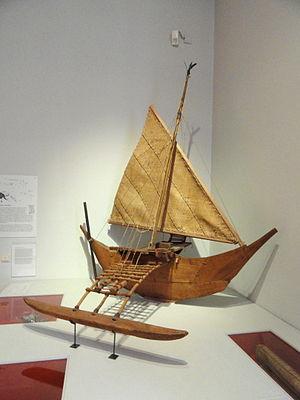
Le Walap est un type de pirogue traditionnel des Îles Marshall, à voile austronésienne triangulaire, à un balancier. Ce type de voilier est muni d'une plate-forme et sa coque est constituée de planches cousues.